Art Gallery of Nova Scotia

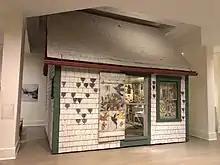
The restored Maud Lewis Home on display at the museum

As of June 2017, the museum had 55 works by Maud Lewis, making the museum's collection the world's largest public collection of works by her. The works are displayed in the gallery's Maud Lewis exhibit, which is the most visited exhibition space in the museum according to the institution. In addition to works by Lewis, the museum's collection also includes her house. Lewis's house was purchased by the Government of Nova Scotia after her death. In 1996, the museum took possession of the home, moving the small building into its Maud Lewis exhibit, along with some restoration work.